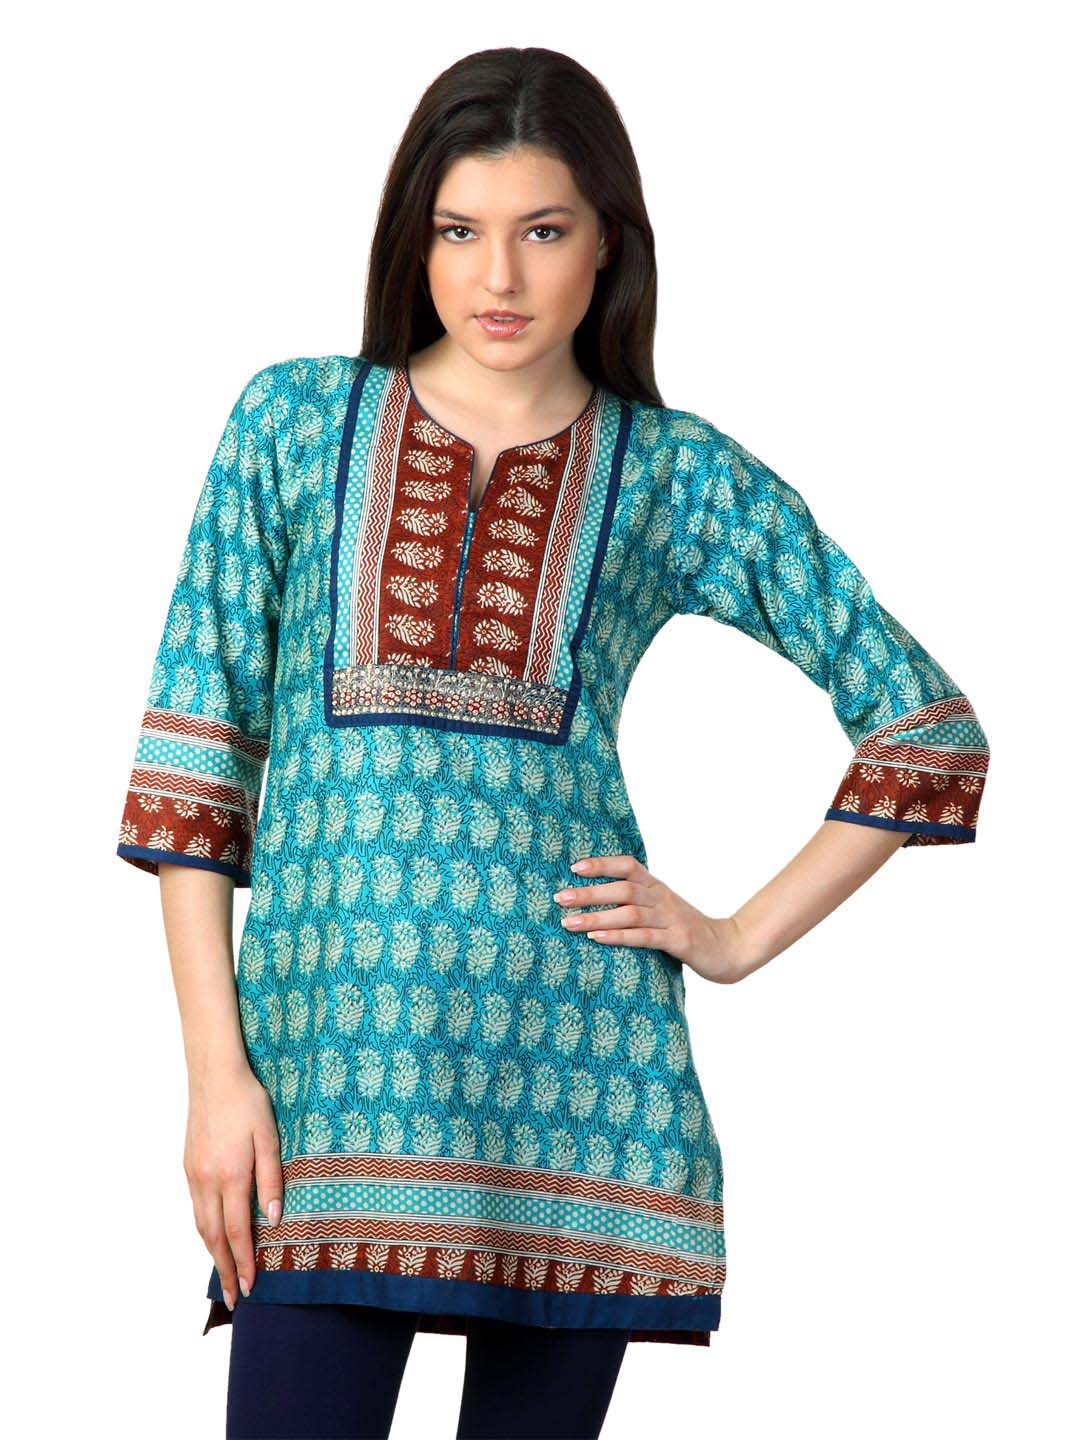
Aneri Women Blue Kurta
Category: Apparel / Topwear / Kurtas
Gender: Women
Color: Blue
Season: Summer 2012
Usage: Ethnic